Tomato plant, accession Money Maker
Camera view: horizontal (90 deg, fisheye); turntable rotation: 180 degrees
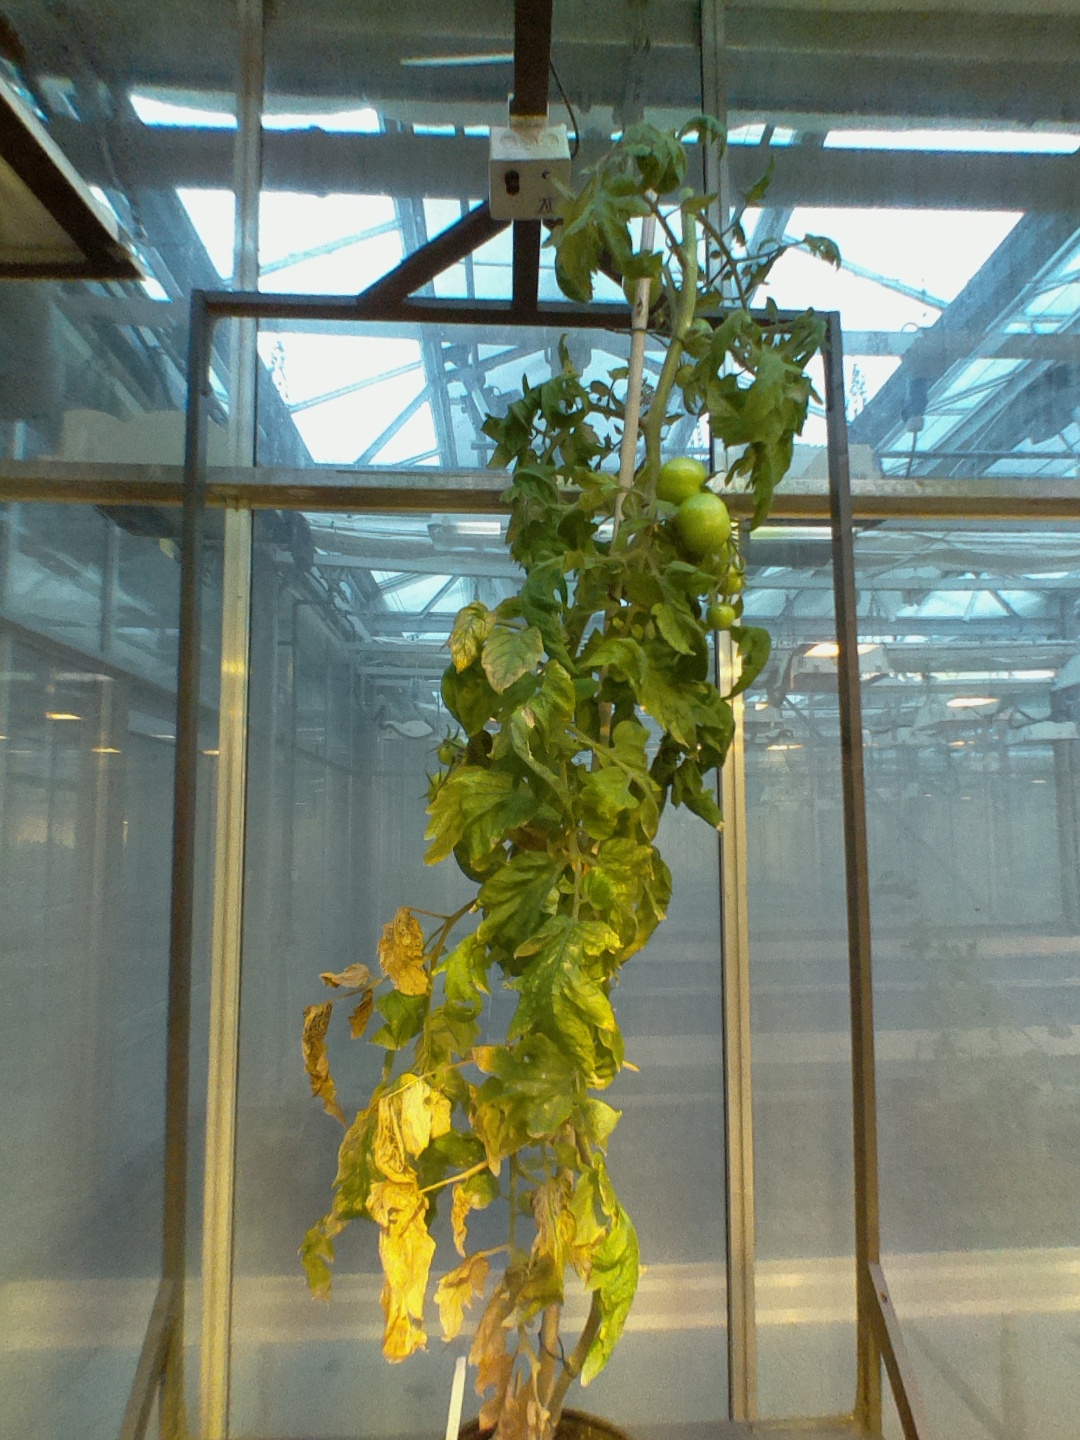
BBCH growth stage 78: 80% -90% of final fruit size